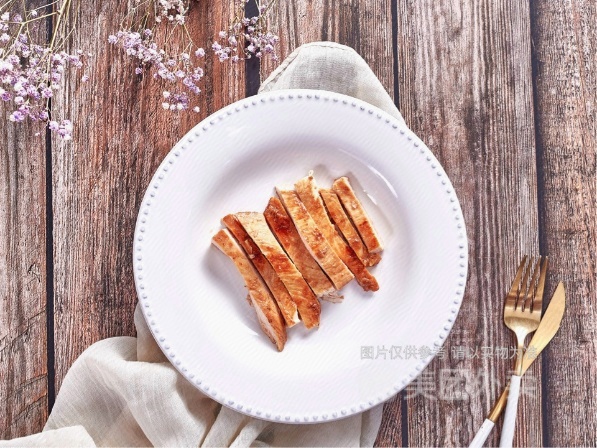
Label: chicken_breast